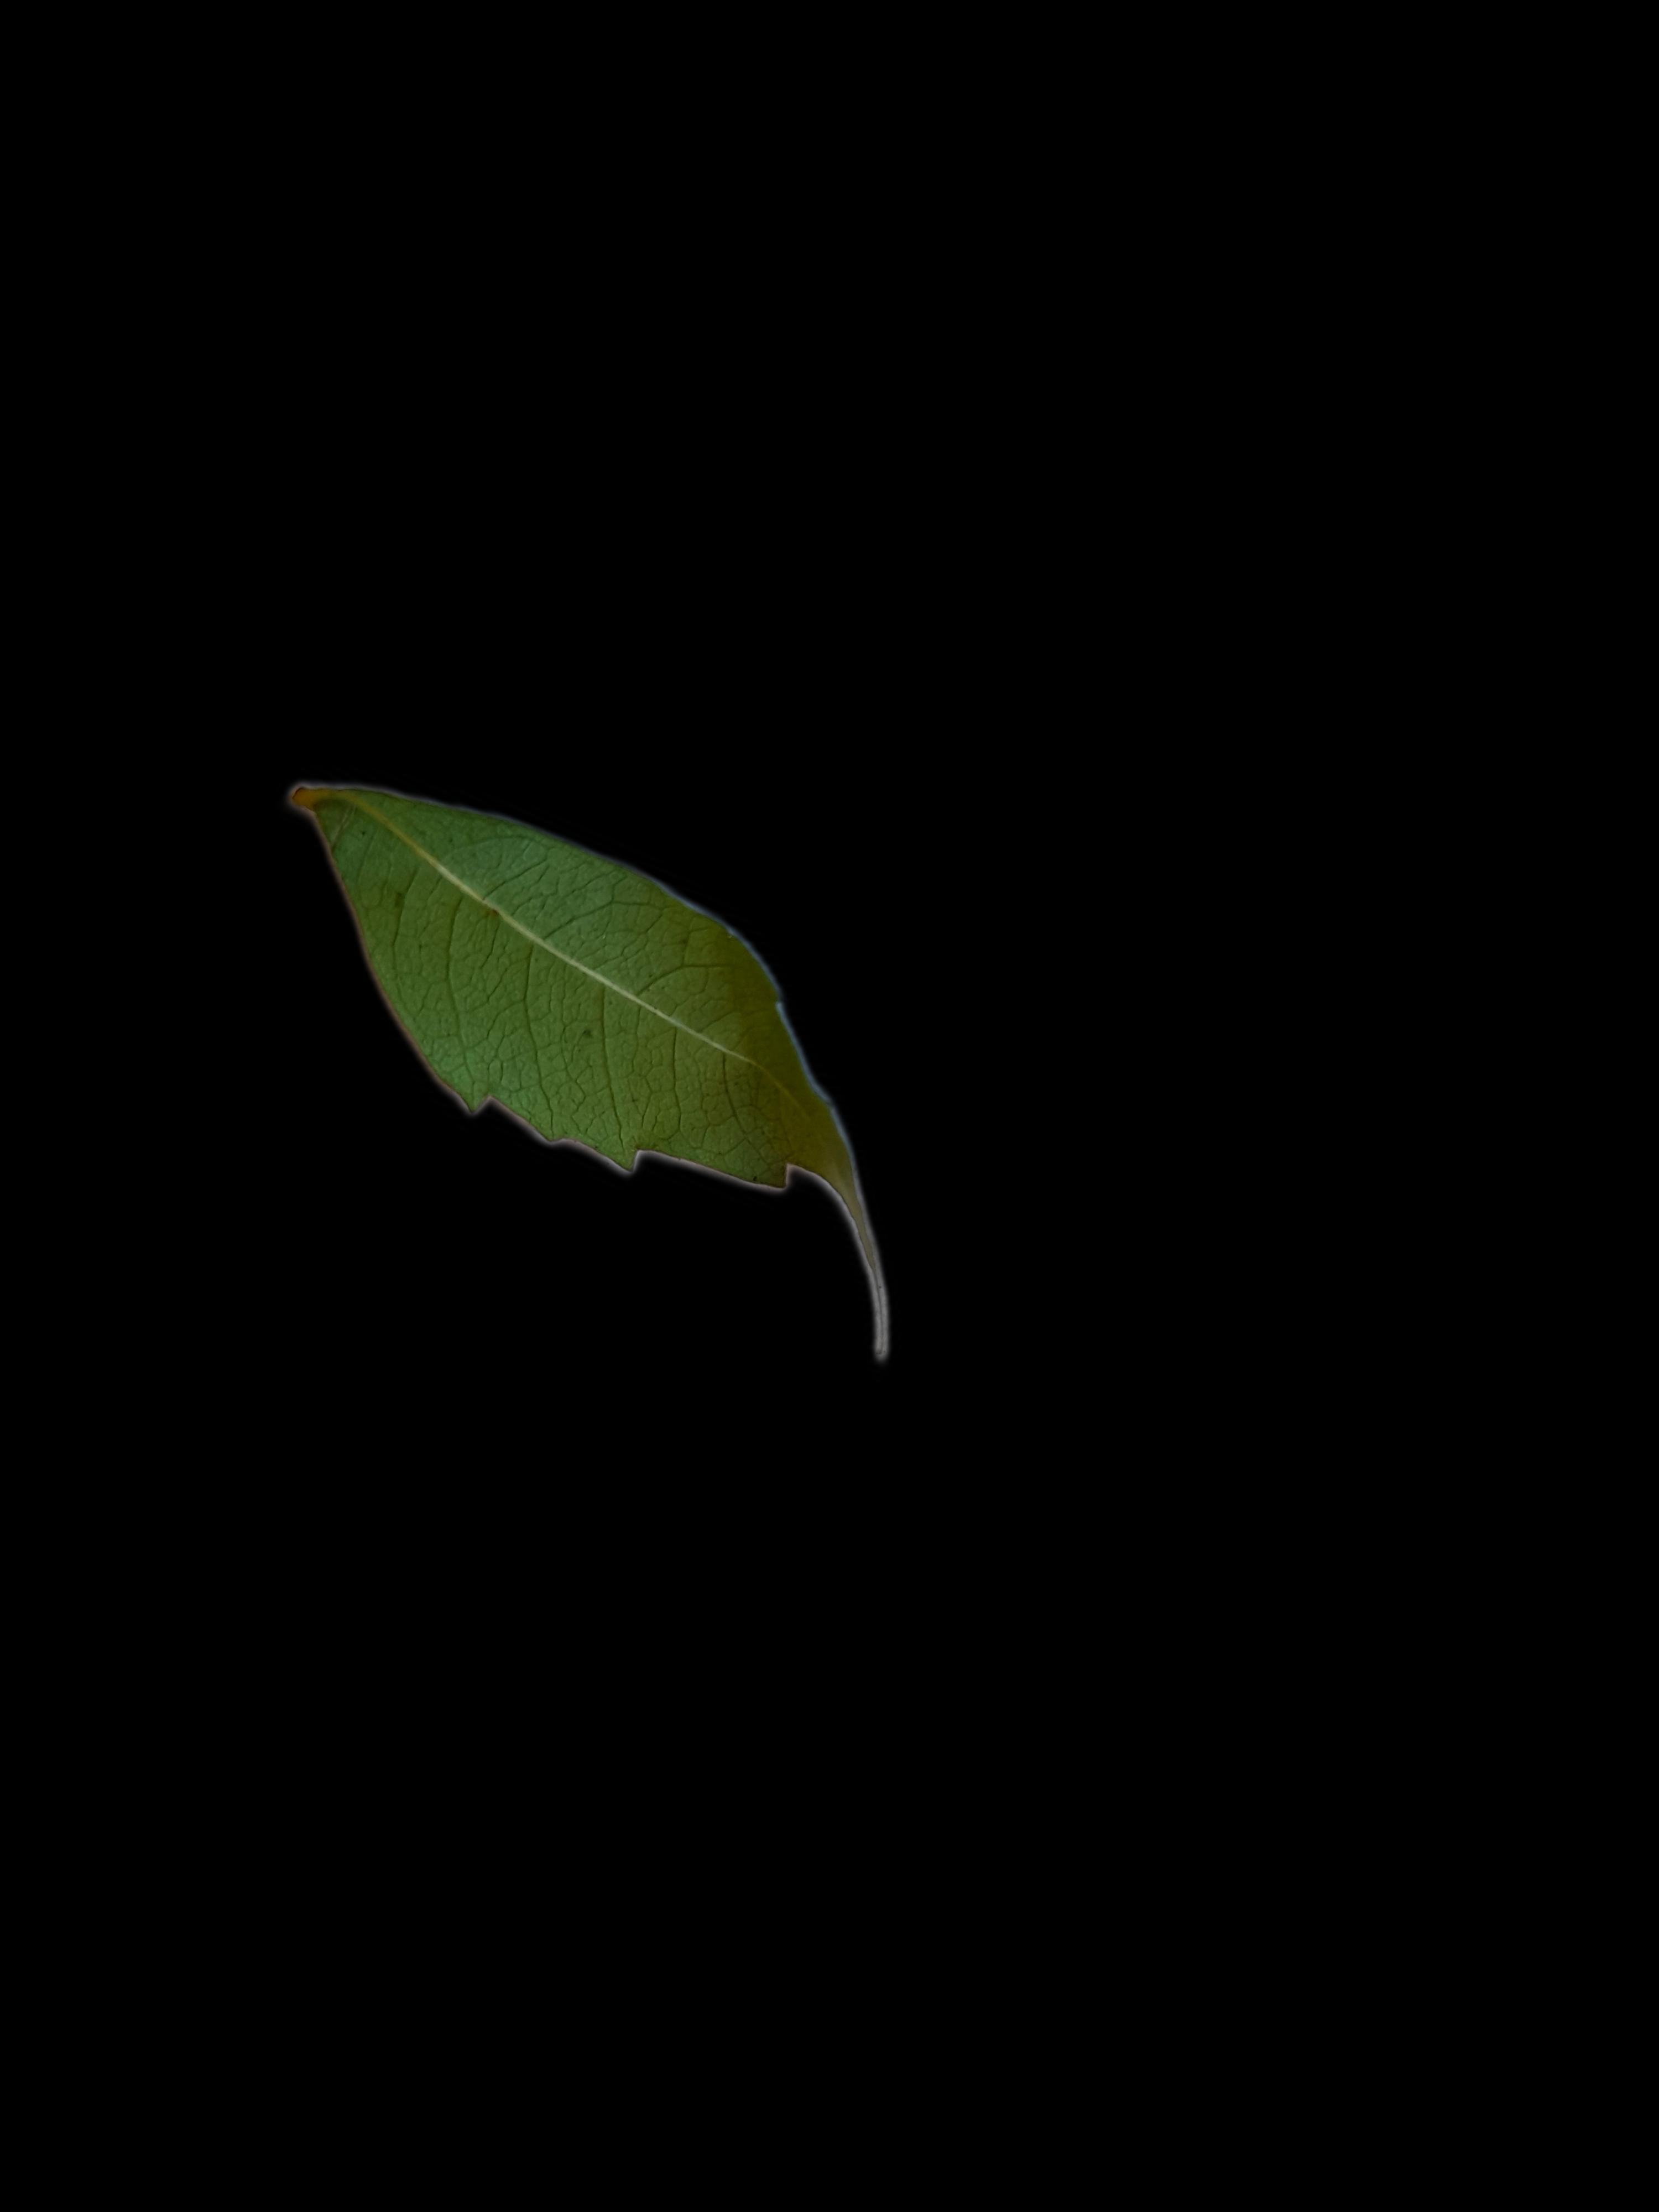
Plant: Neem